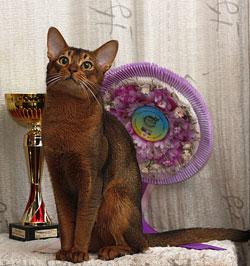
Breed: Abyssinian